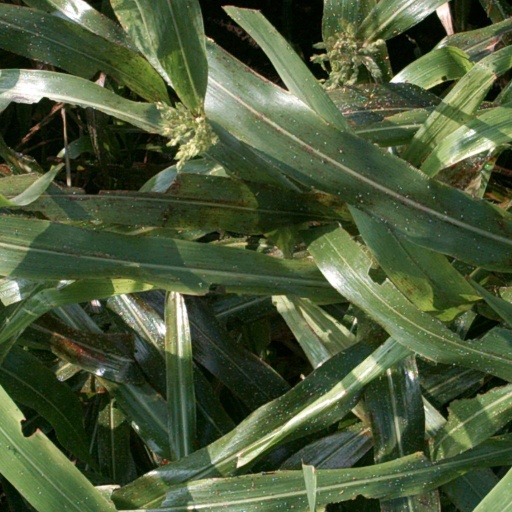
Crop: sorghum